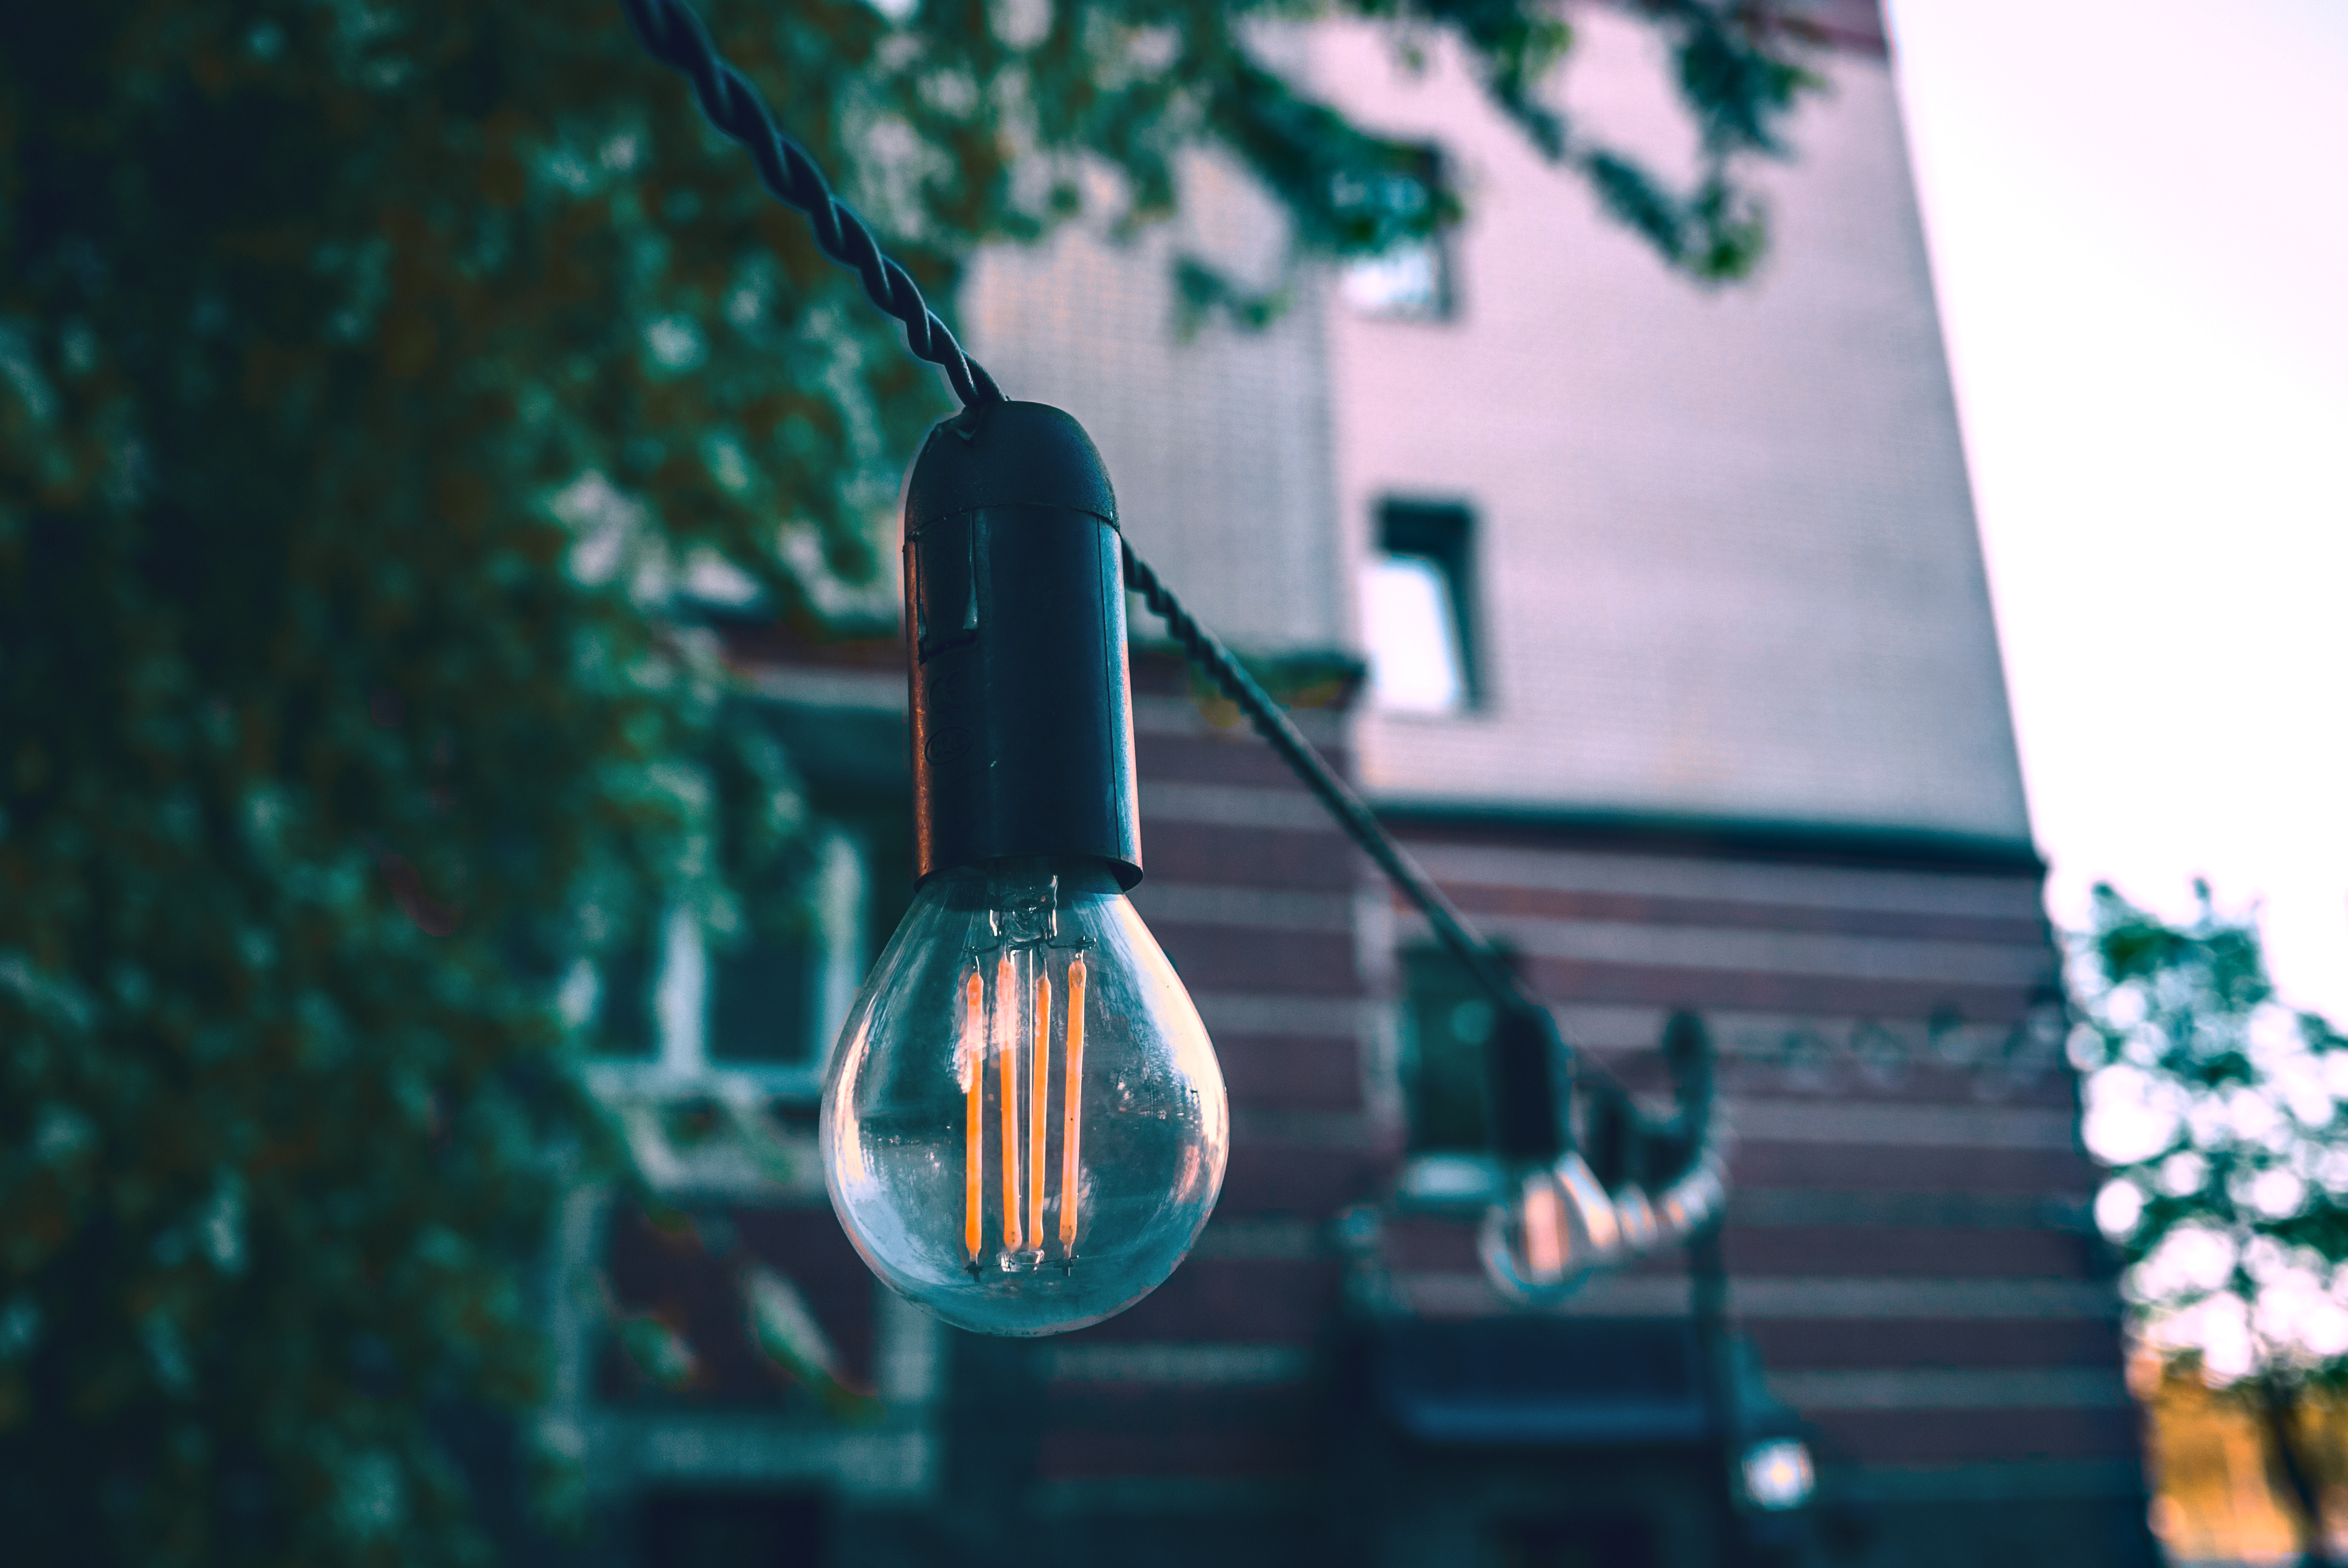
light bulb, green, blue, light, turquoise, lighting, tree, Material property, plant, Tints and shades